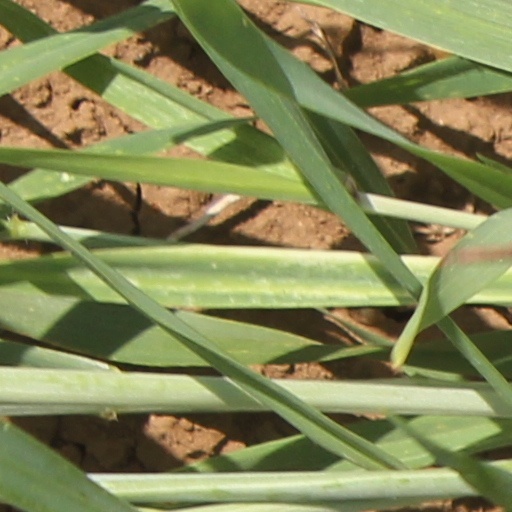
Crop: wheat